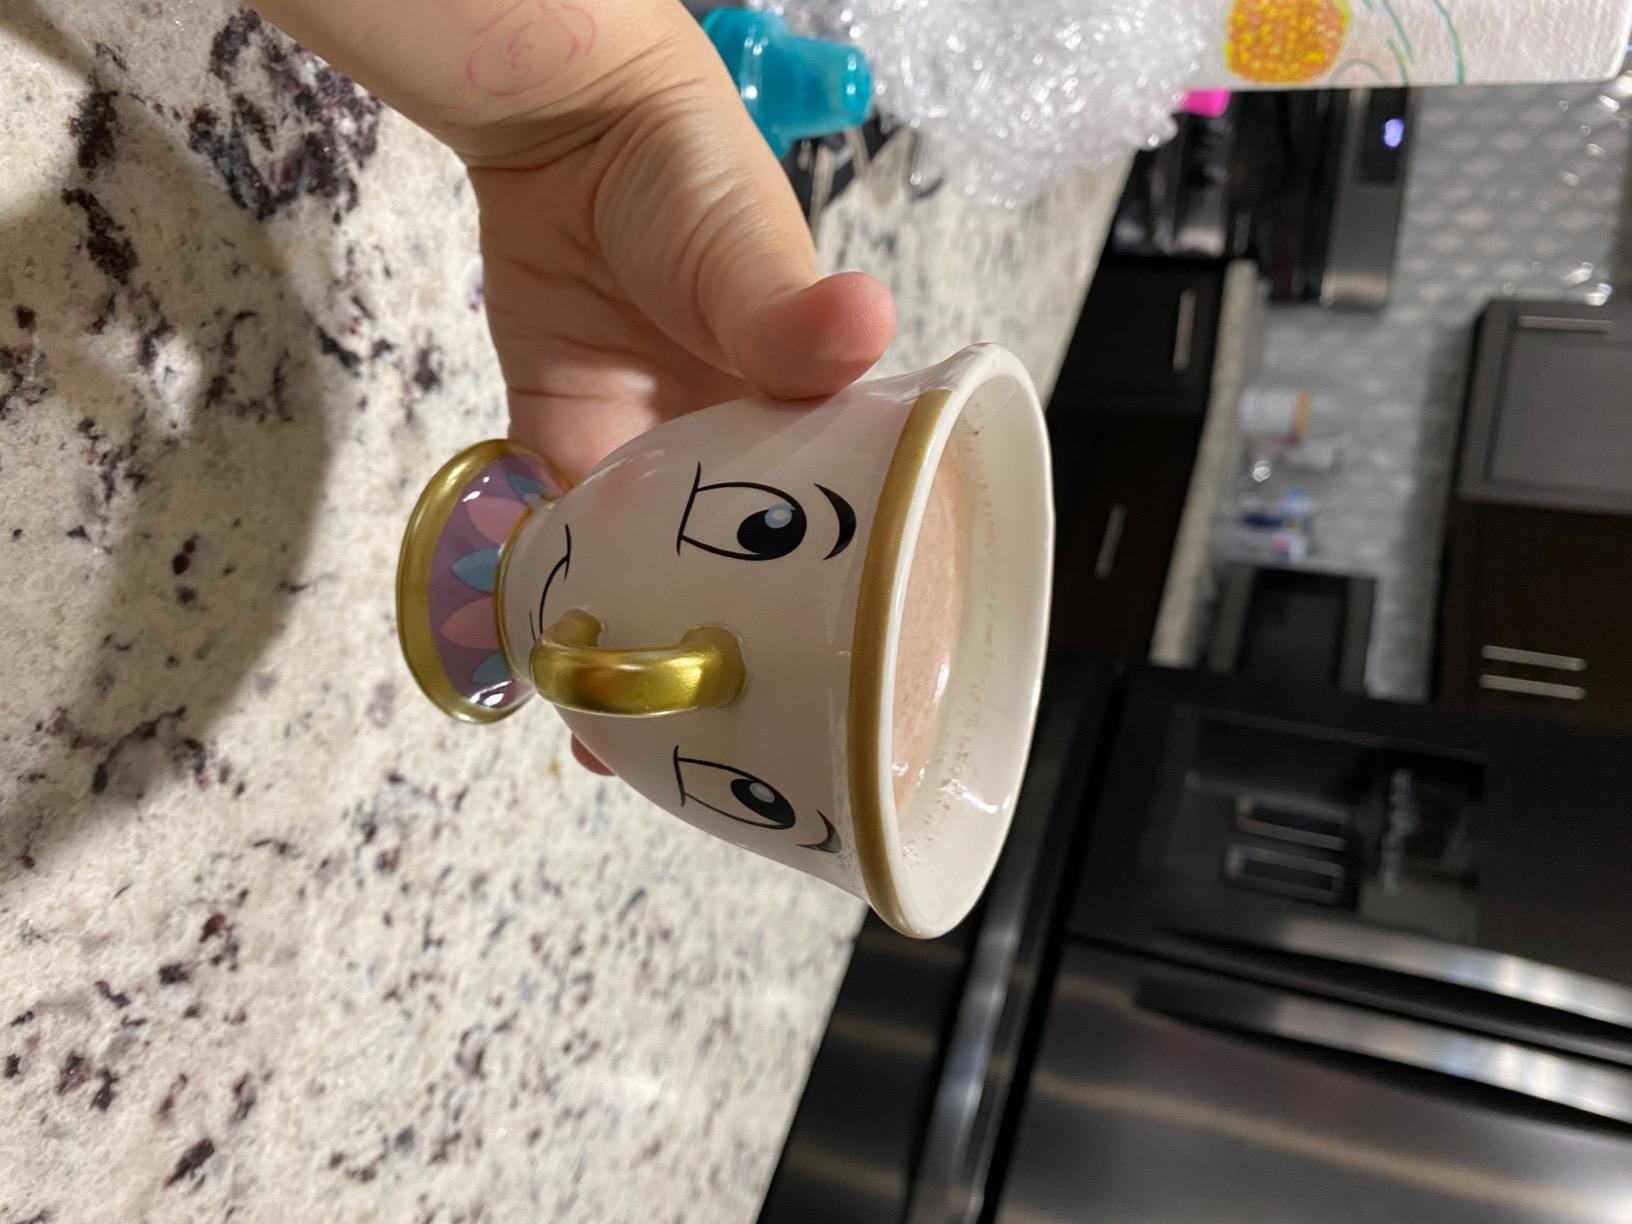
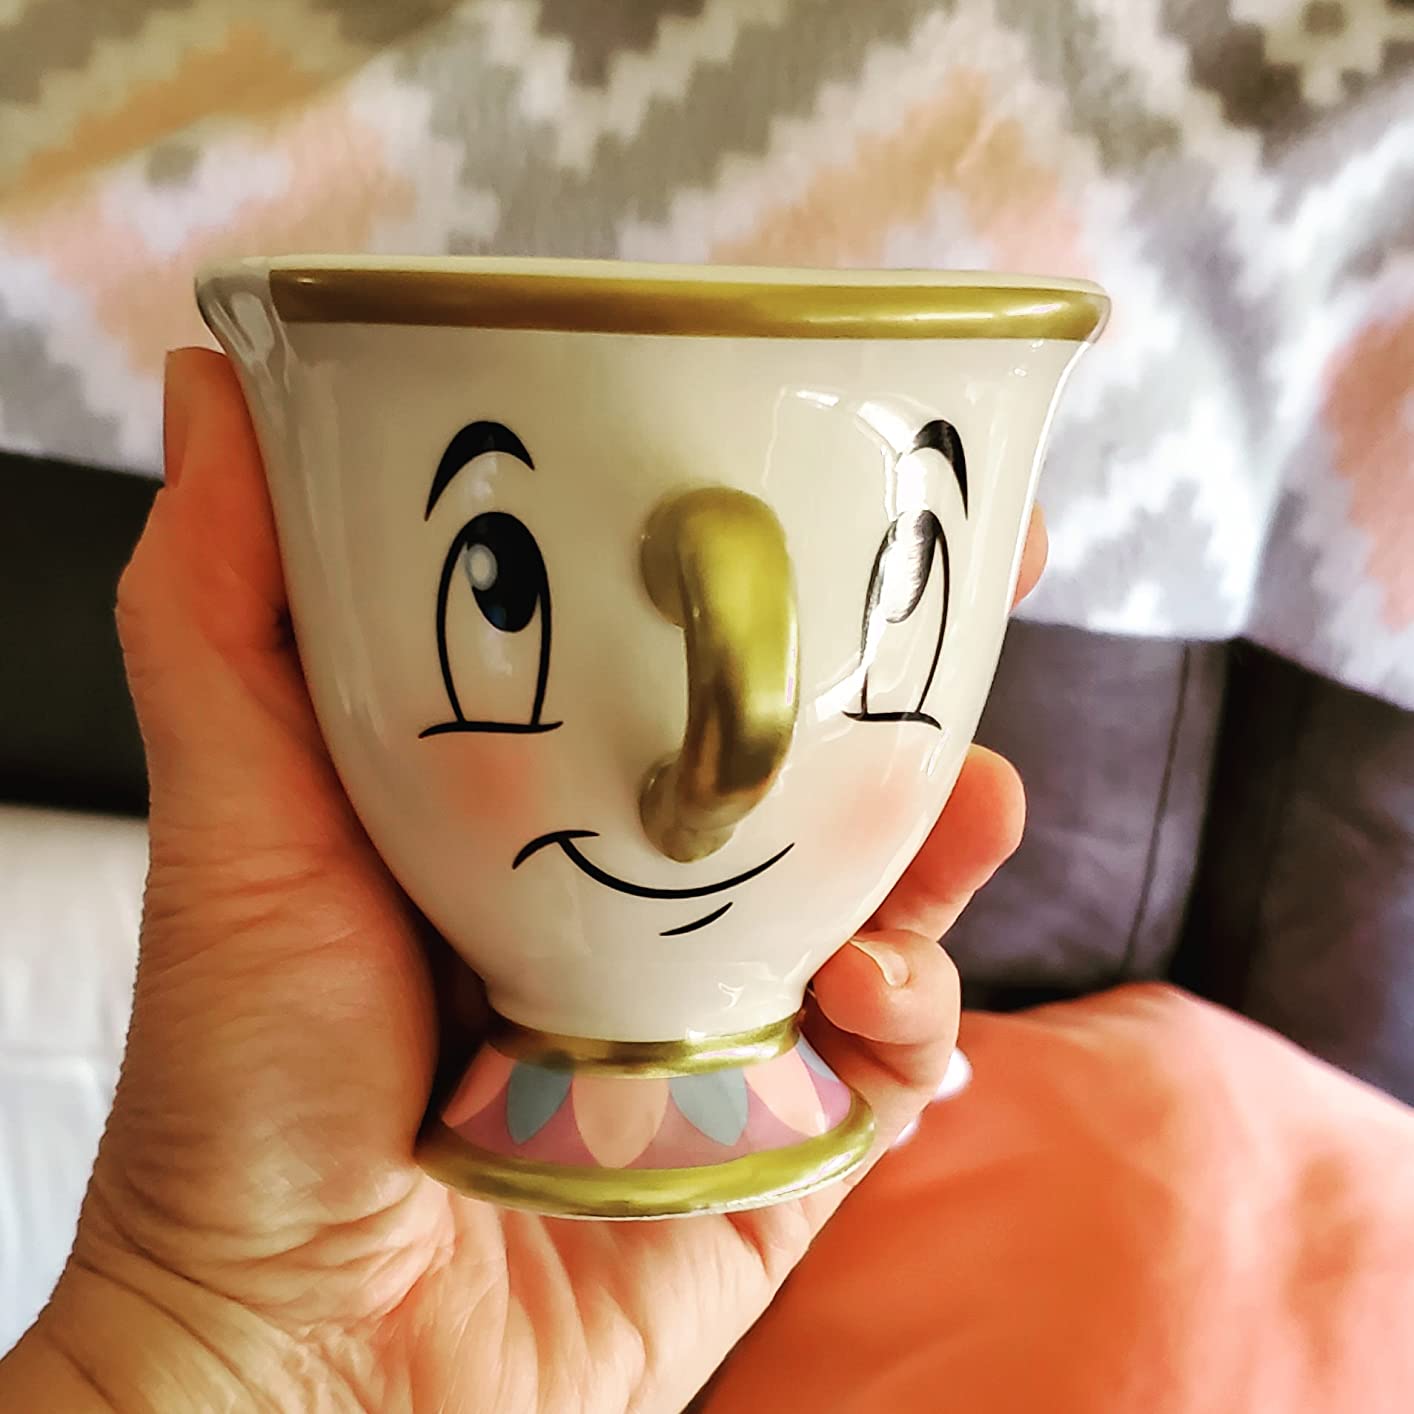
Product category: items_mug
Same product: yes